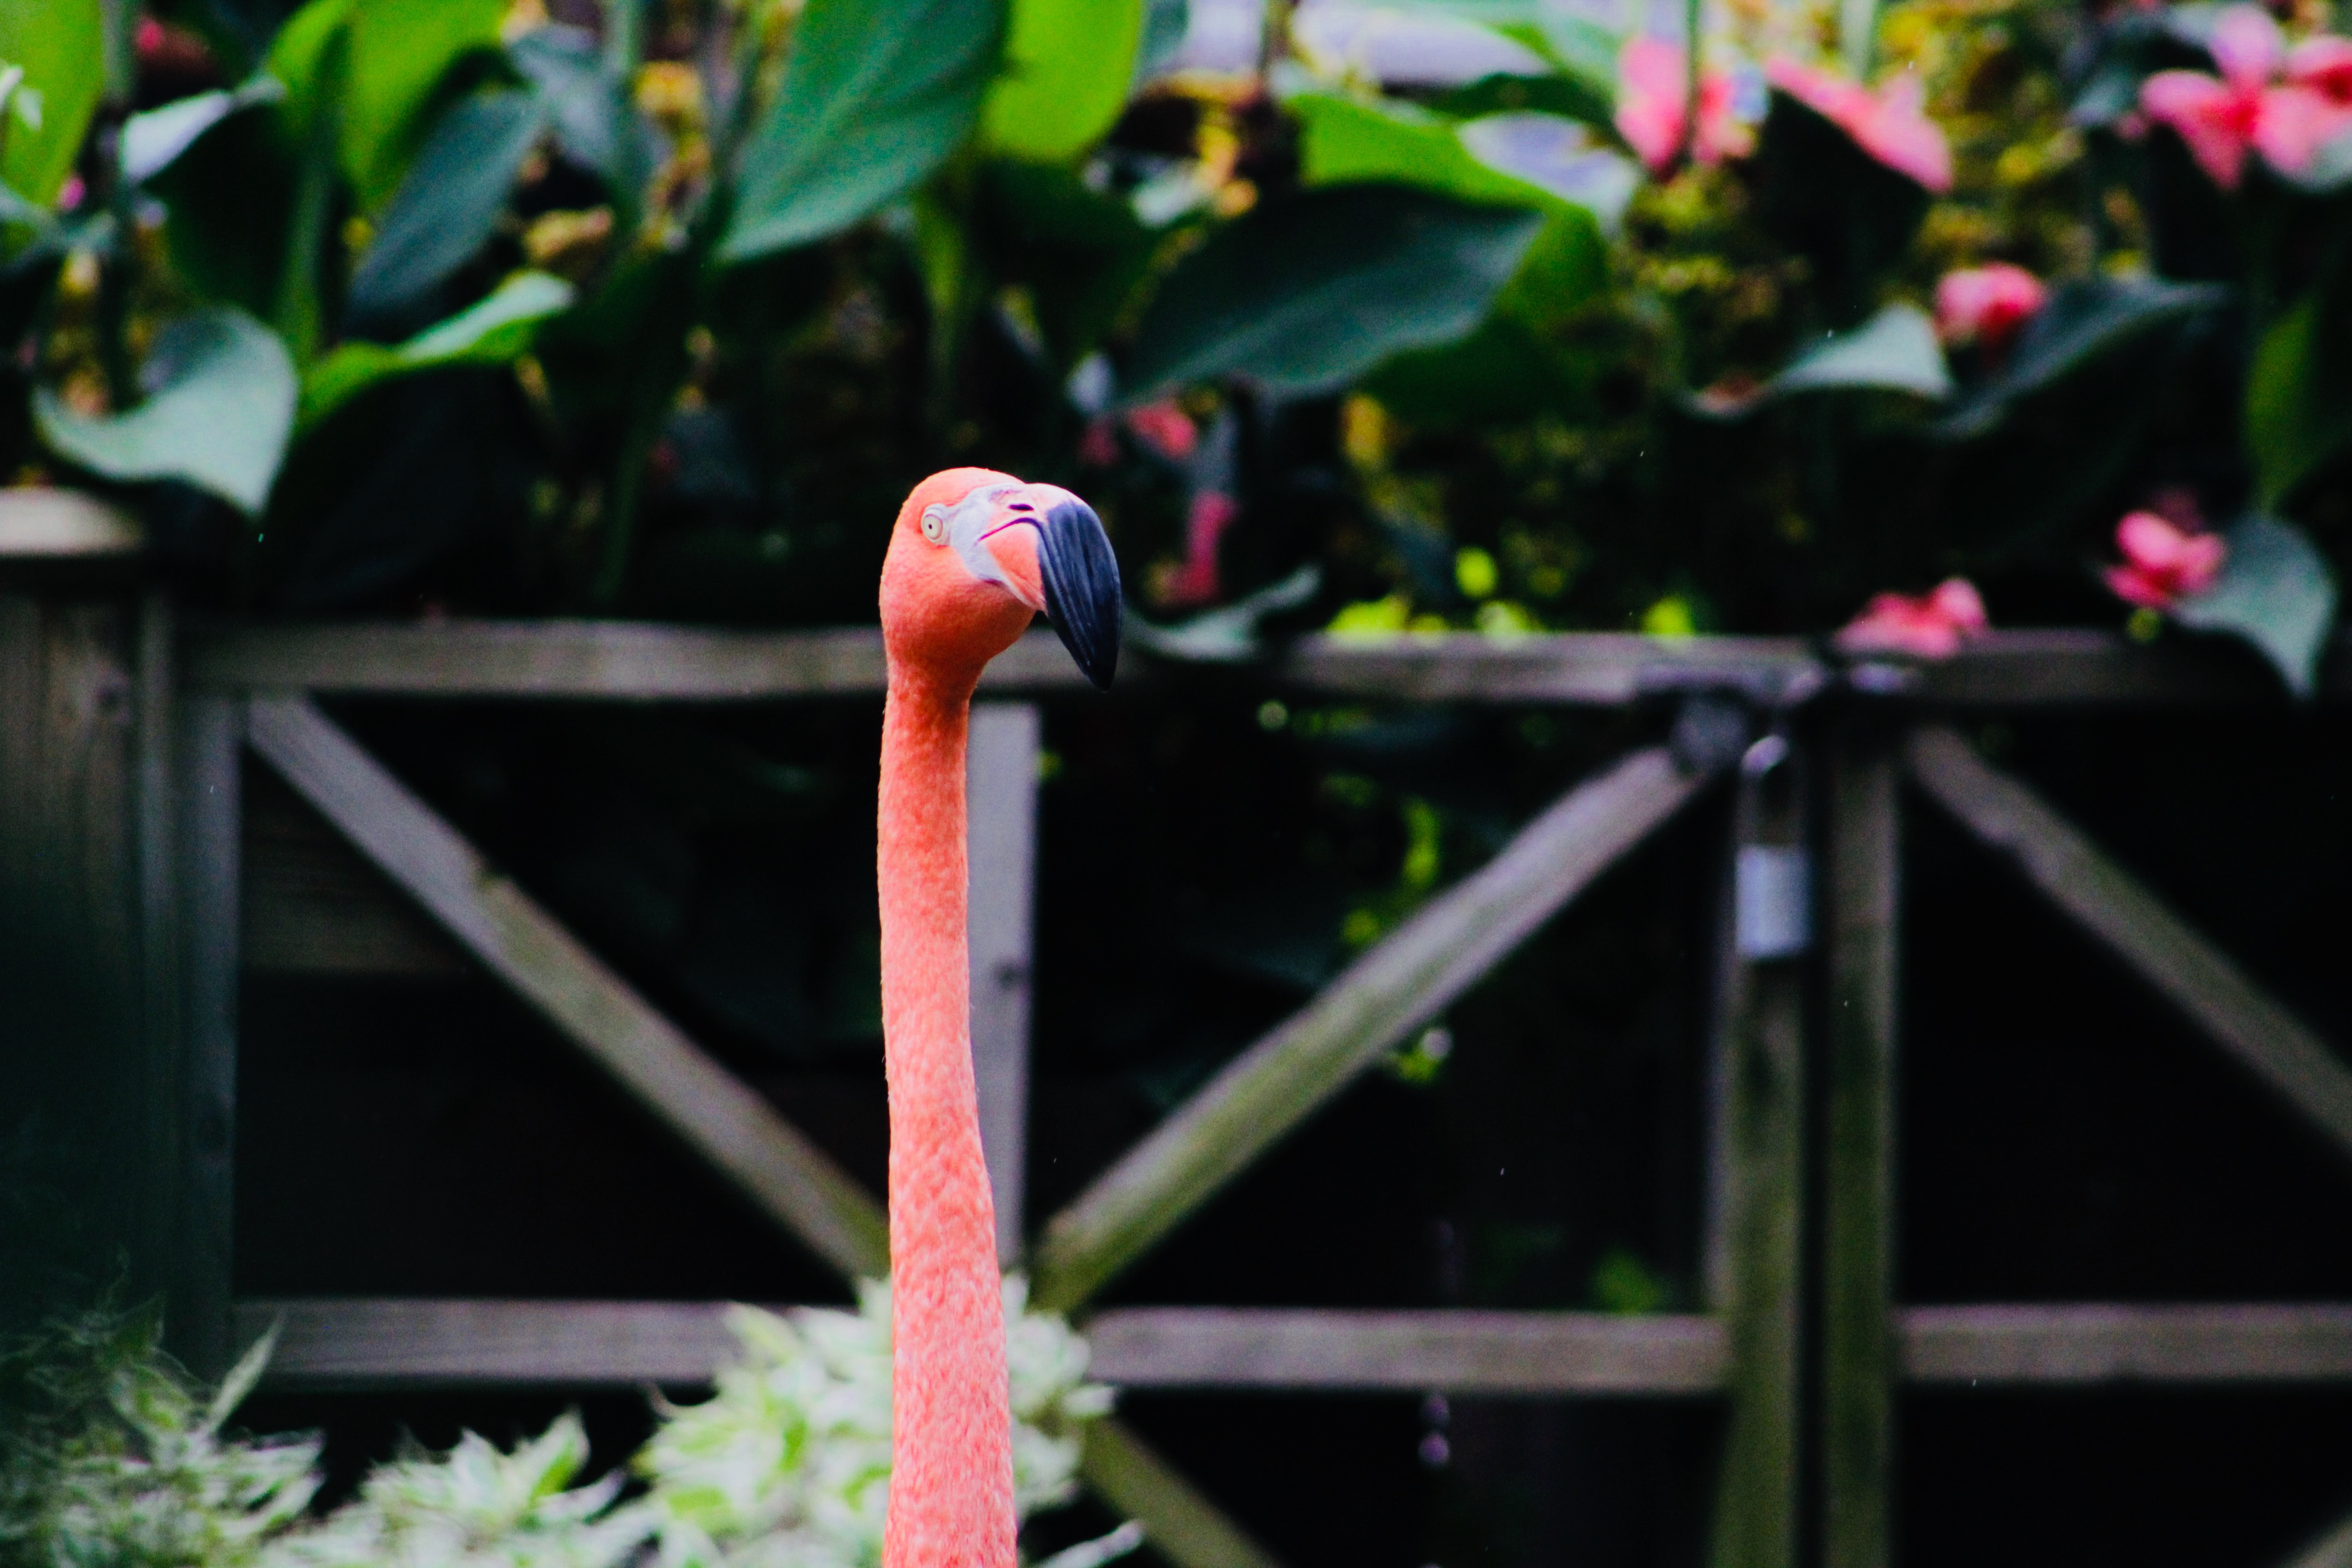
bird, flora, beak, fauna, flamingo, water bird, plant, ciconiiformes, grass, crane like bird